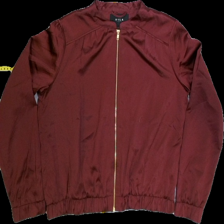
View: front
Type: Jacker
Category: Ladies
Brand: Vila
Colors: Red
Material: 100%polyester
Pattern: Plain
Cut: Regular
Size: L
Season: All
Trend: No trend
Stains: Yes
Price range: <50
Recommended usage: Export